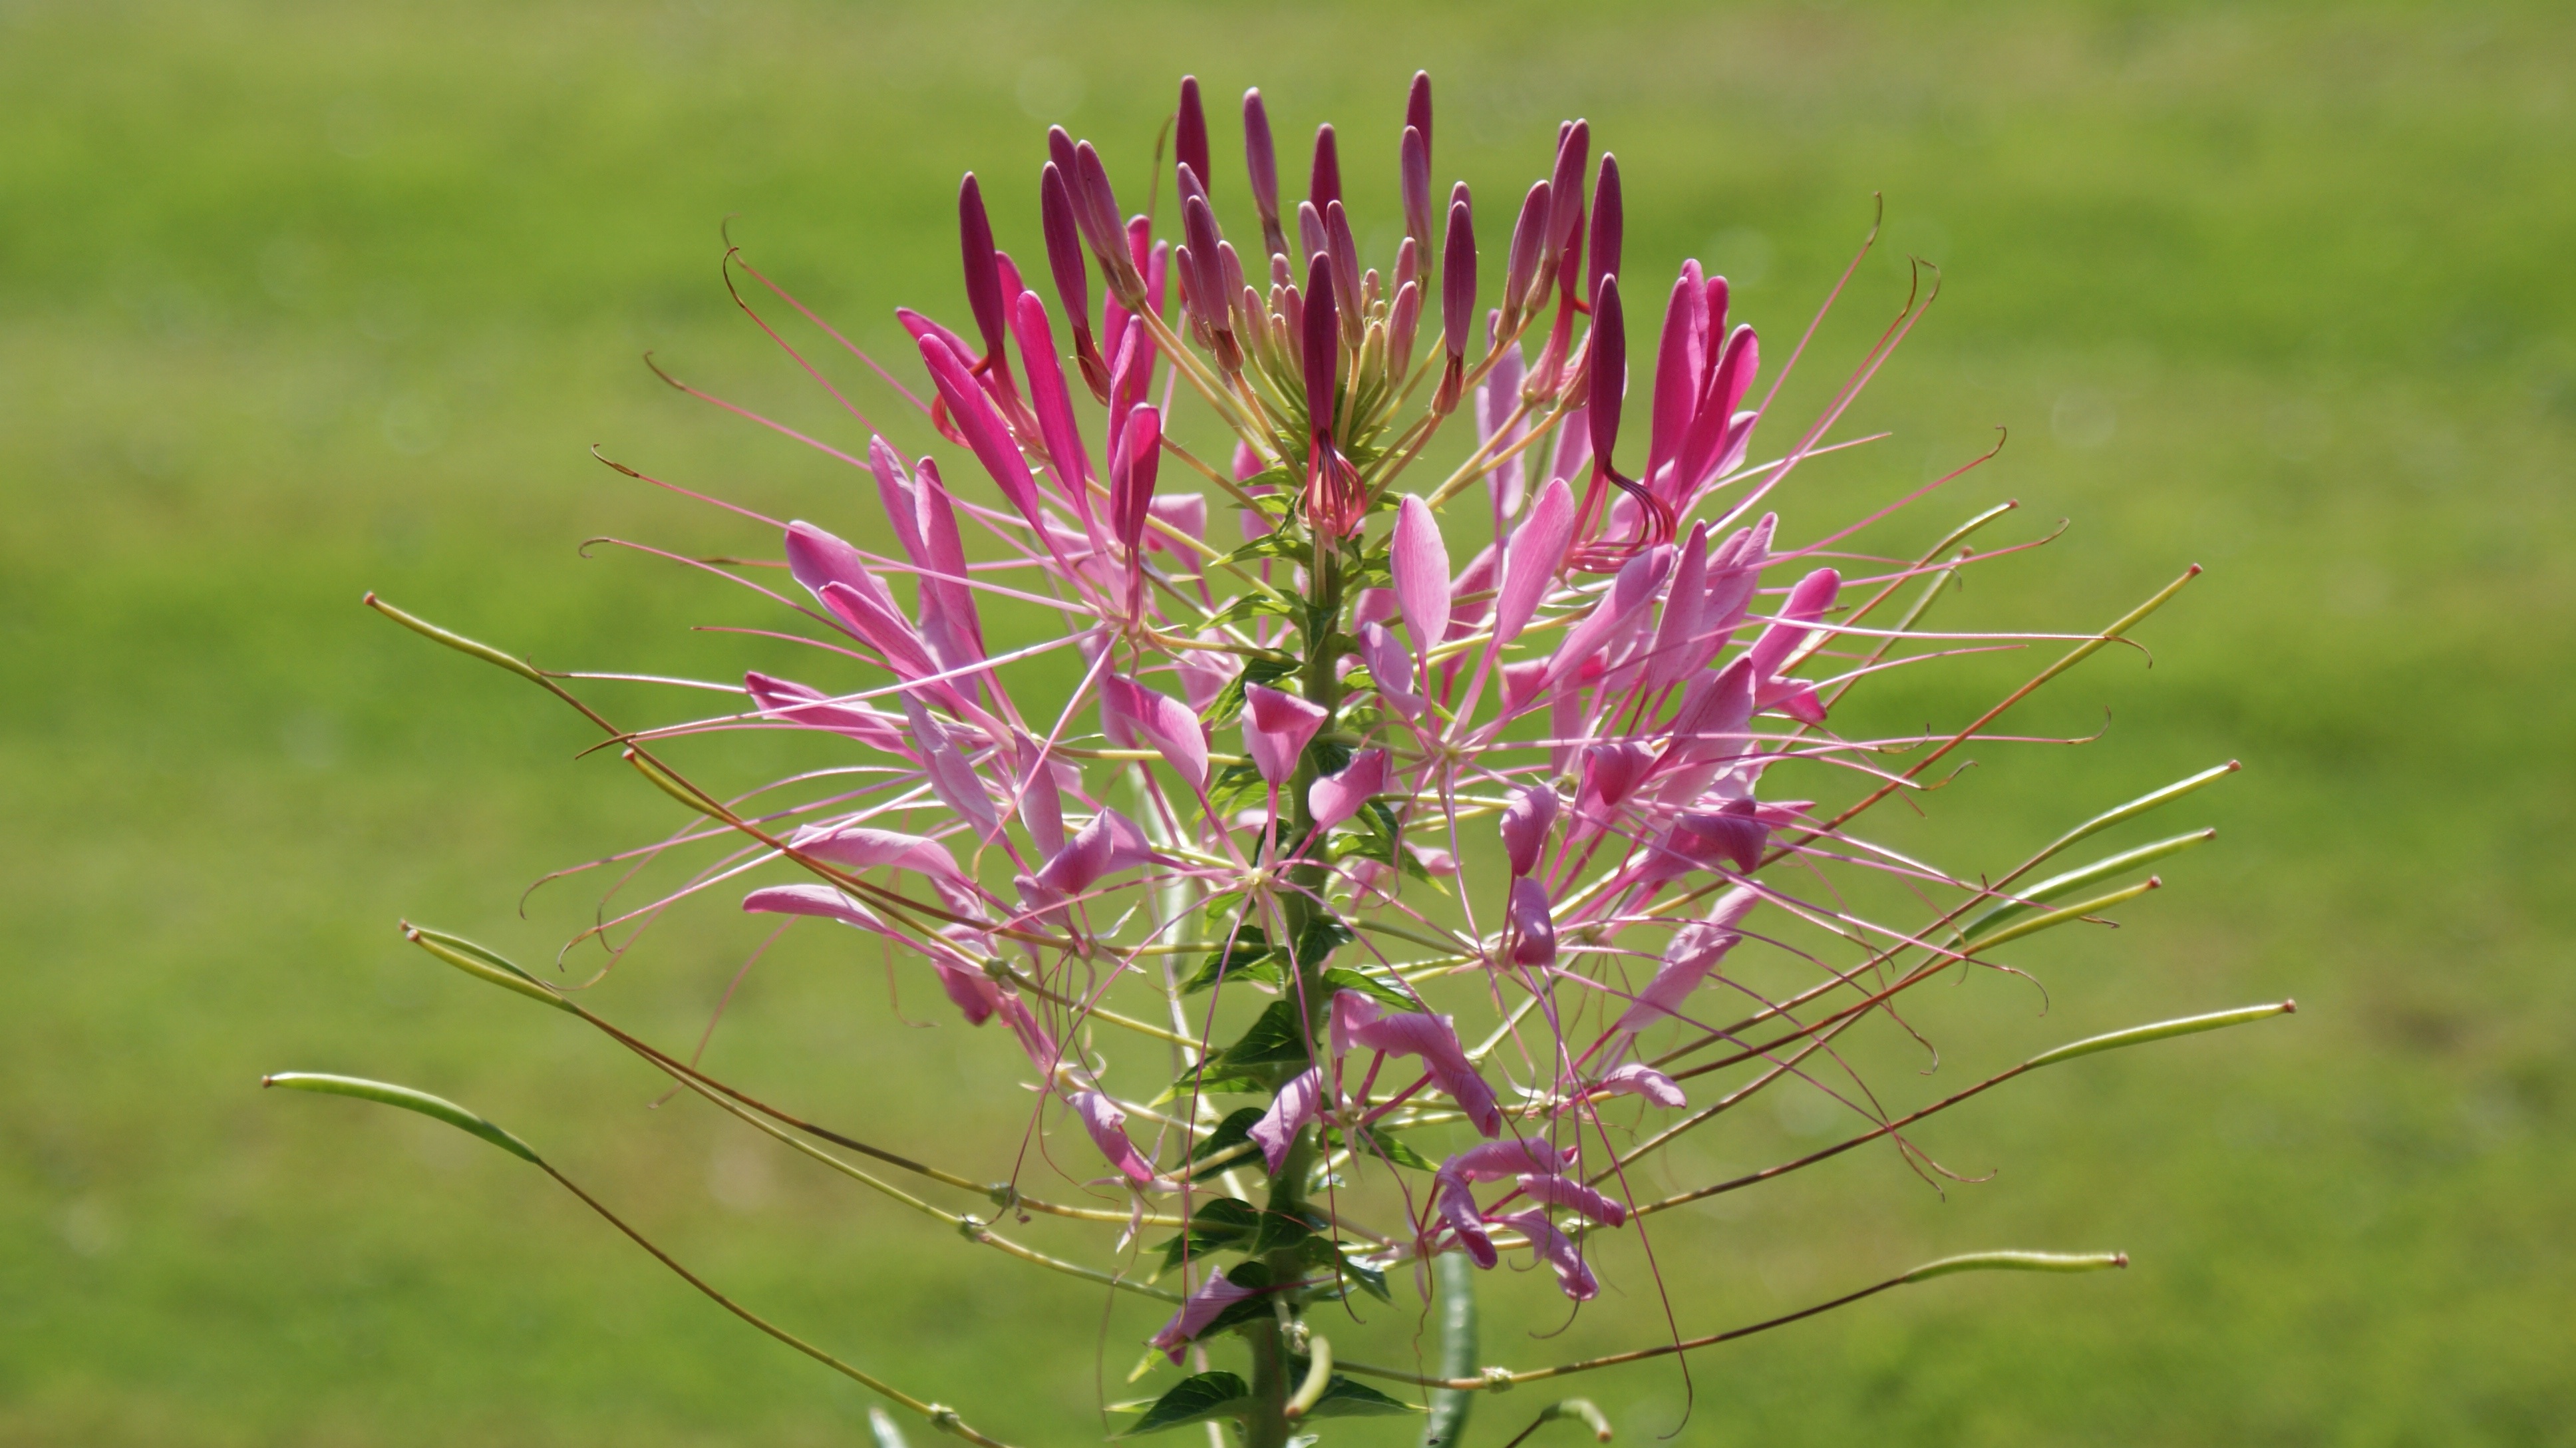
nature, grass, plant, meadow, prairie, flower, herb, botany, flora, wild flower, wildflower, shrub, thistle, pink flower, macro photography, beautiful flower, flowering plant, grass family, plant stem, land plant